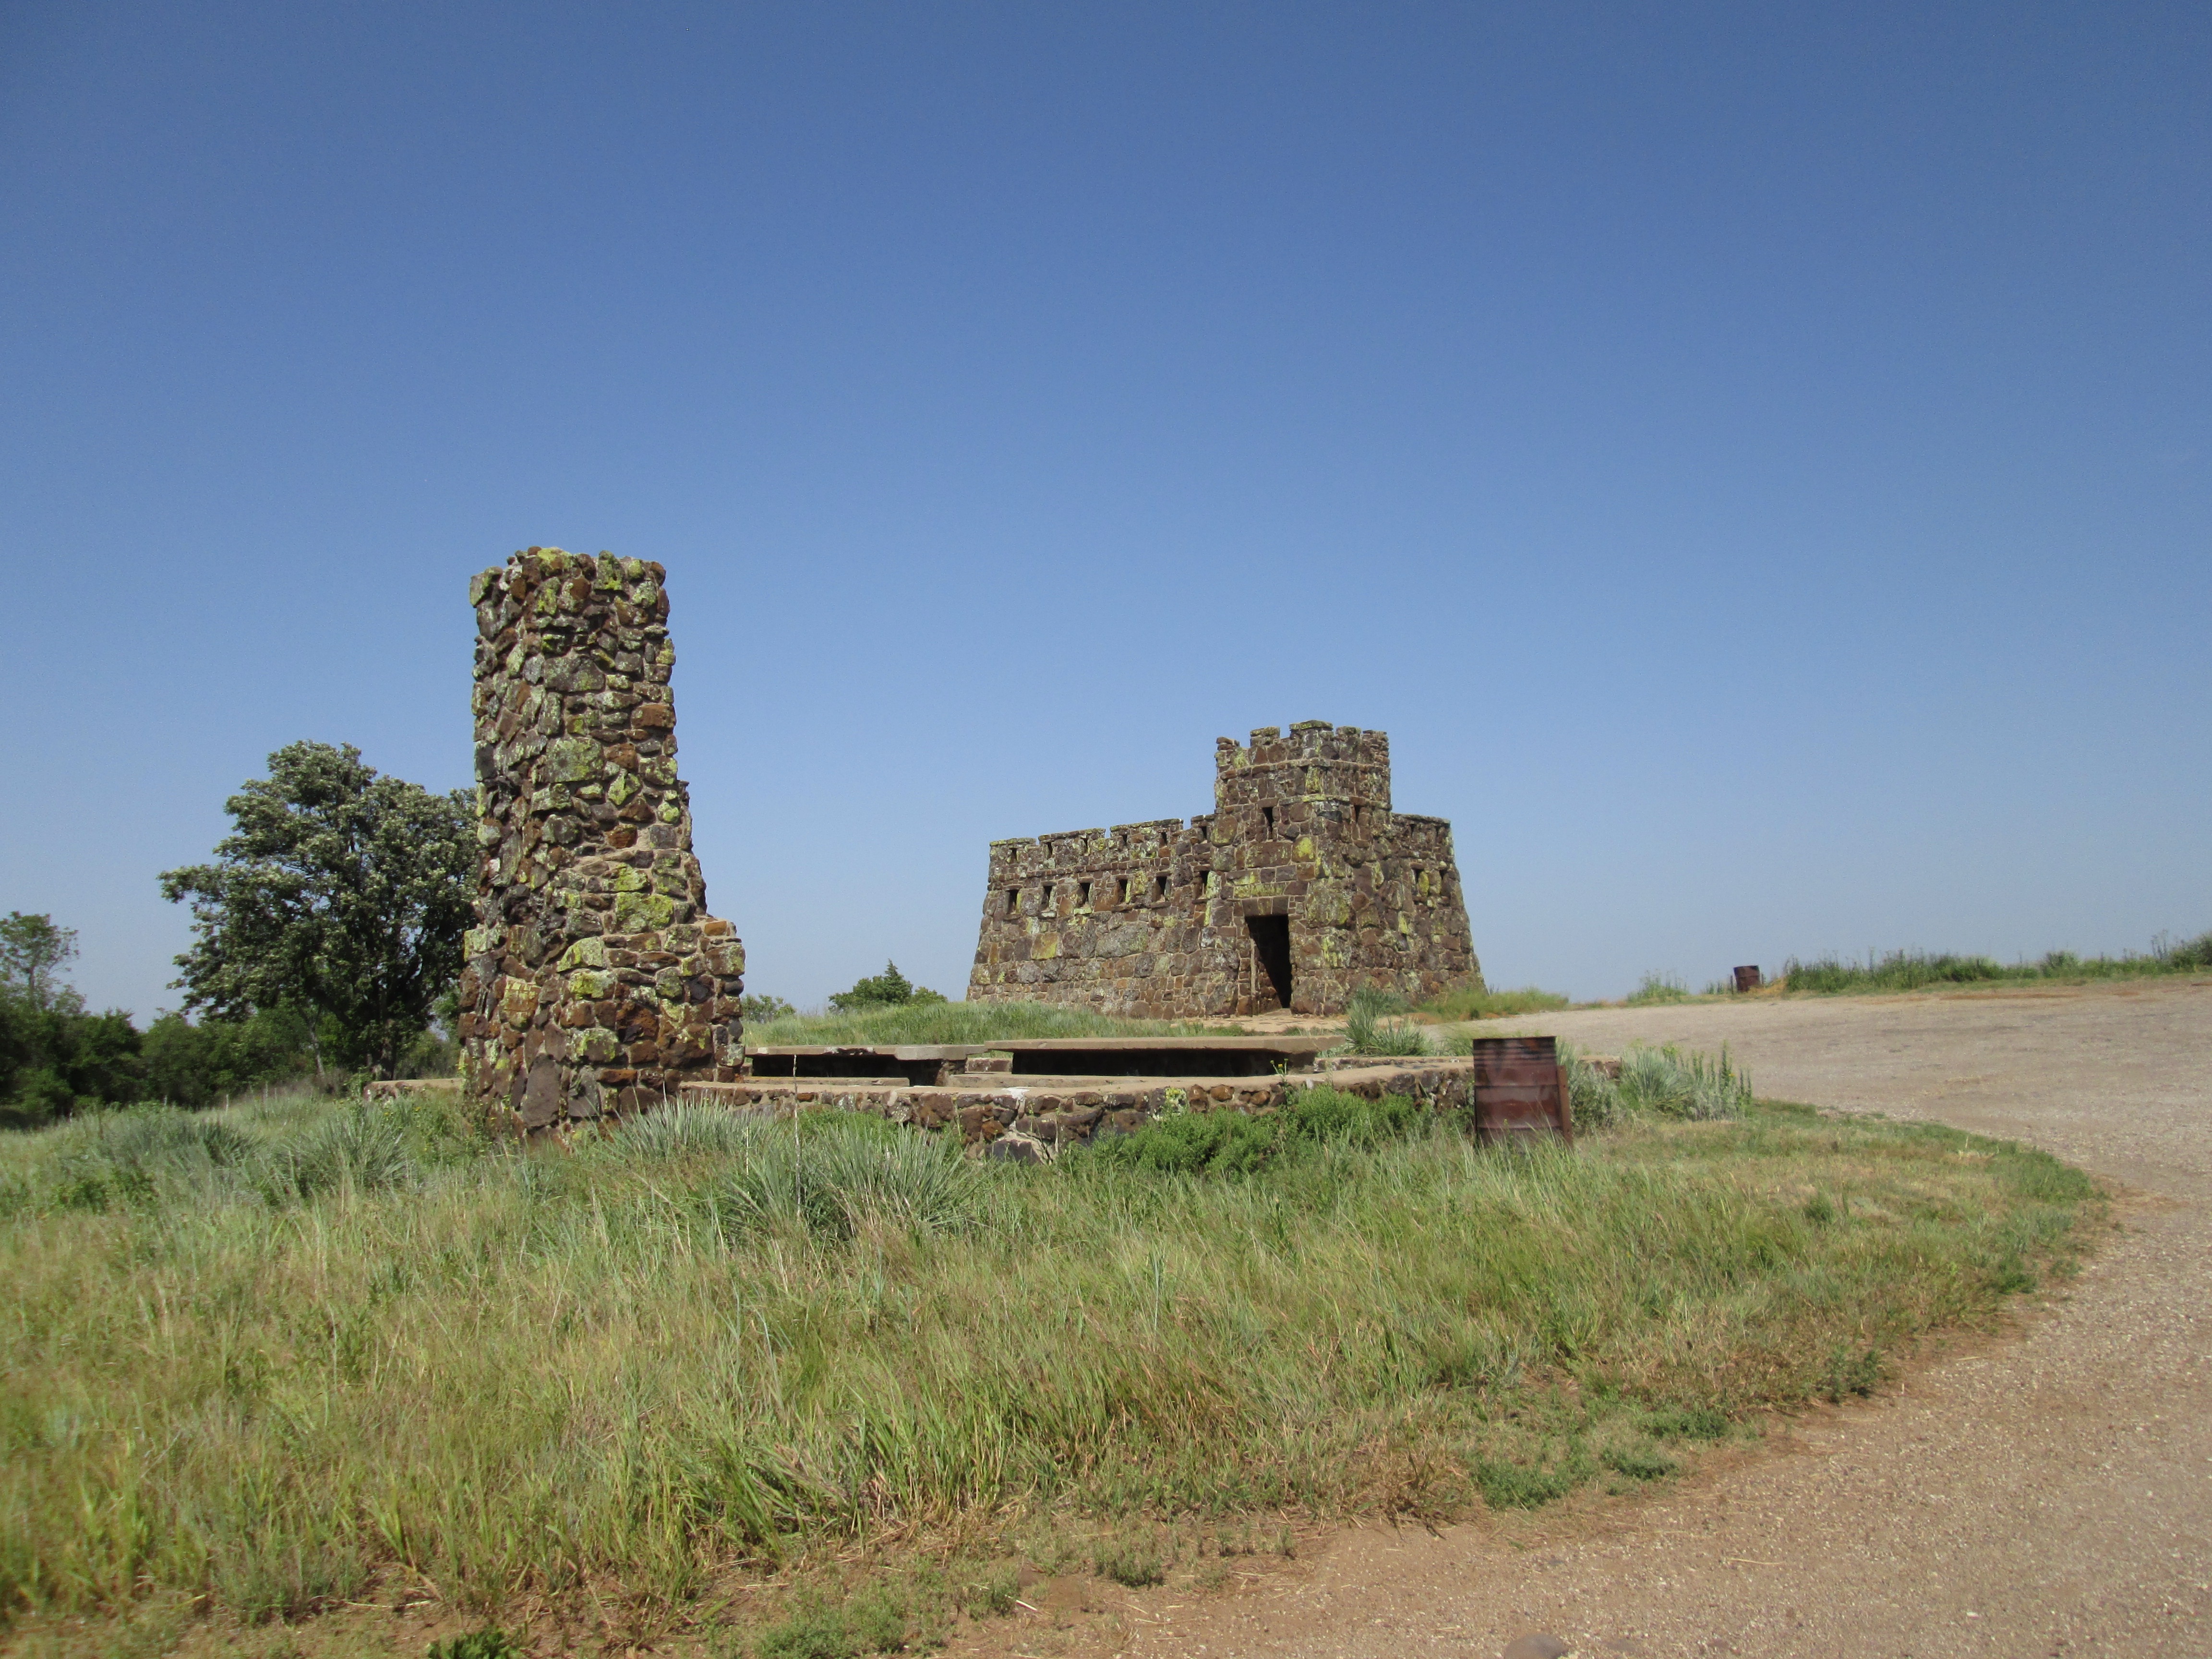
landscape, nature, grass, outdoor, architecture, sky, prairie, hill, building, old, monument, summer, travel, village, park, america, castle, blue, historic, fortification, blue sky, trees, picnic, ruins, famous, historical, ecosystem, green grass, rural area, archaeological site, ancient history, coronado heights